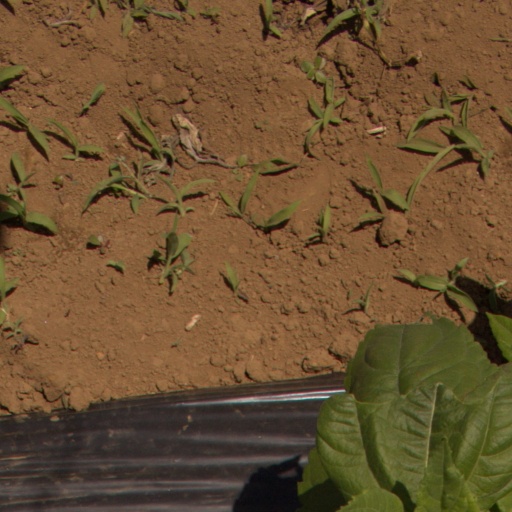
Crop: Jerusalem artichoke